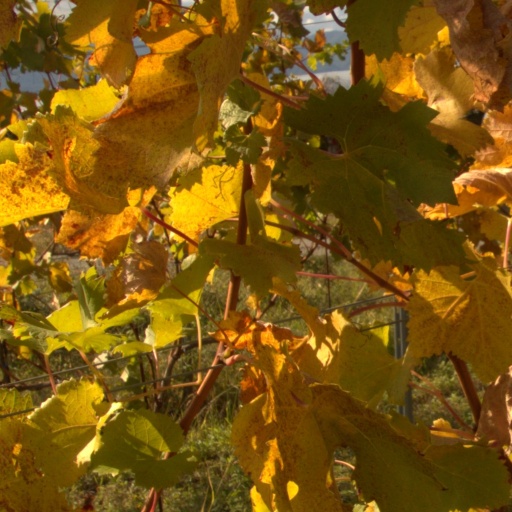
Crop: grape